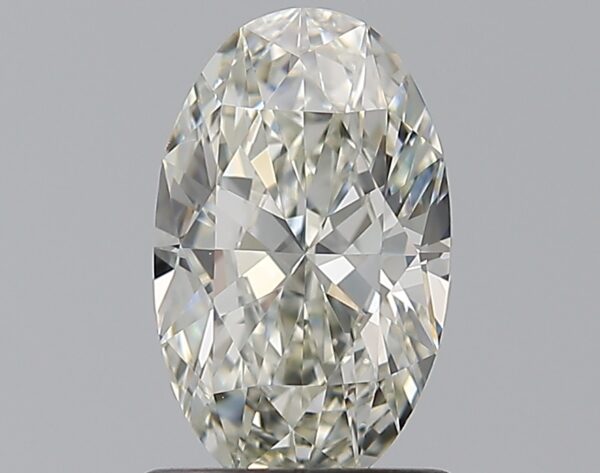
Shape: oval
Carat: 0.93
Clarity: VVS2
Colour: J
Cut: EX
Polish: VG
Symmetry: VG
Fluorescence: N
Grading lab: GIA
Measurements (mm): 8.66 x 5.29 x 3.12